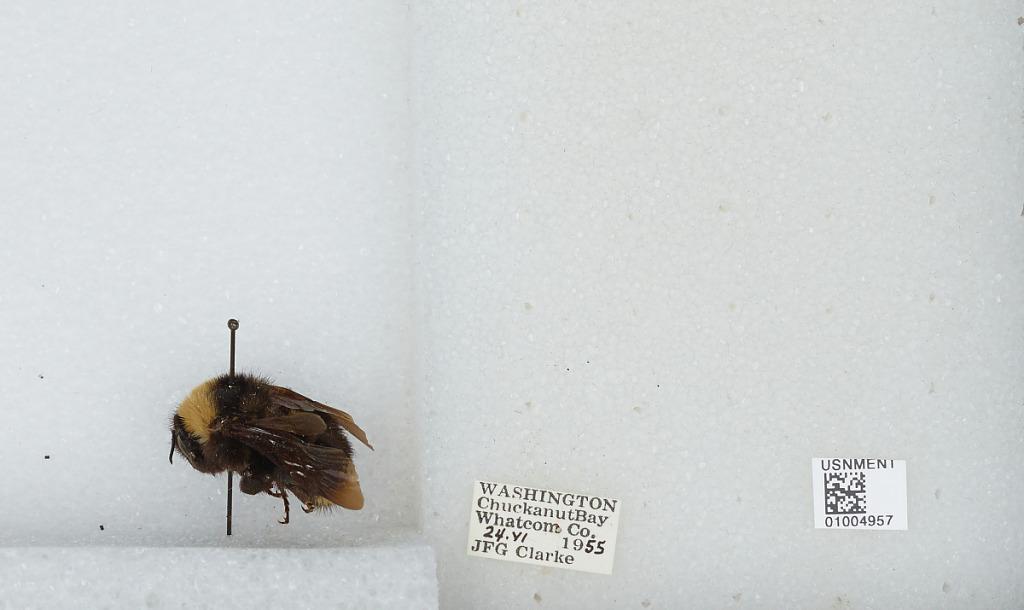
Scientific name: Bombus (Fervidobombus) californicus Smith
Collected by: J. Clarke
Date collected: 1955-6-24
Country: United States
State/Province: Washington
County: Whatcom
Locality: Chuckanut Bay
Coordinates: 48.6833, -122.492